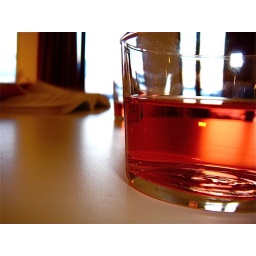
rose in my favorite glasses from Bacelona